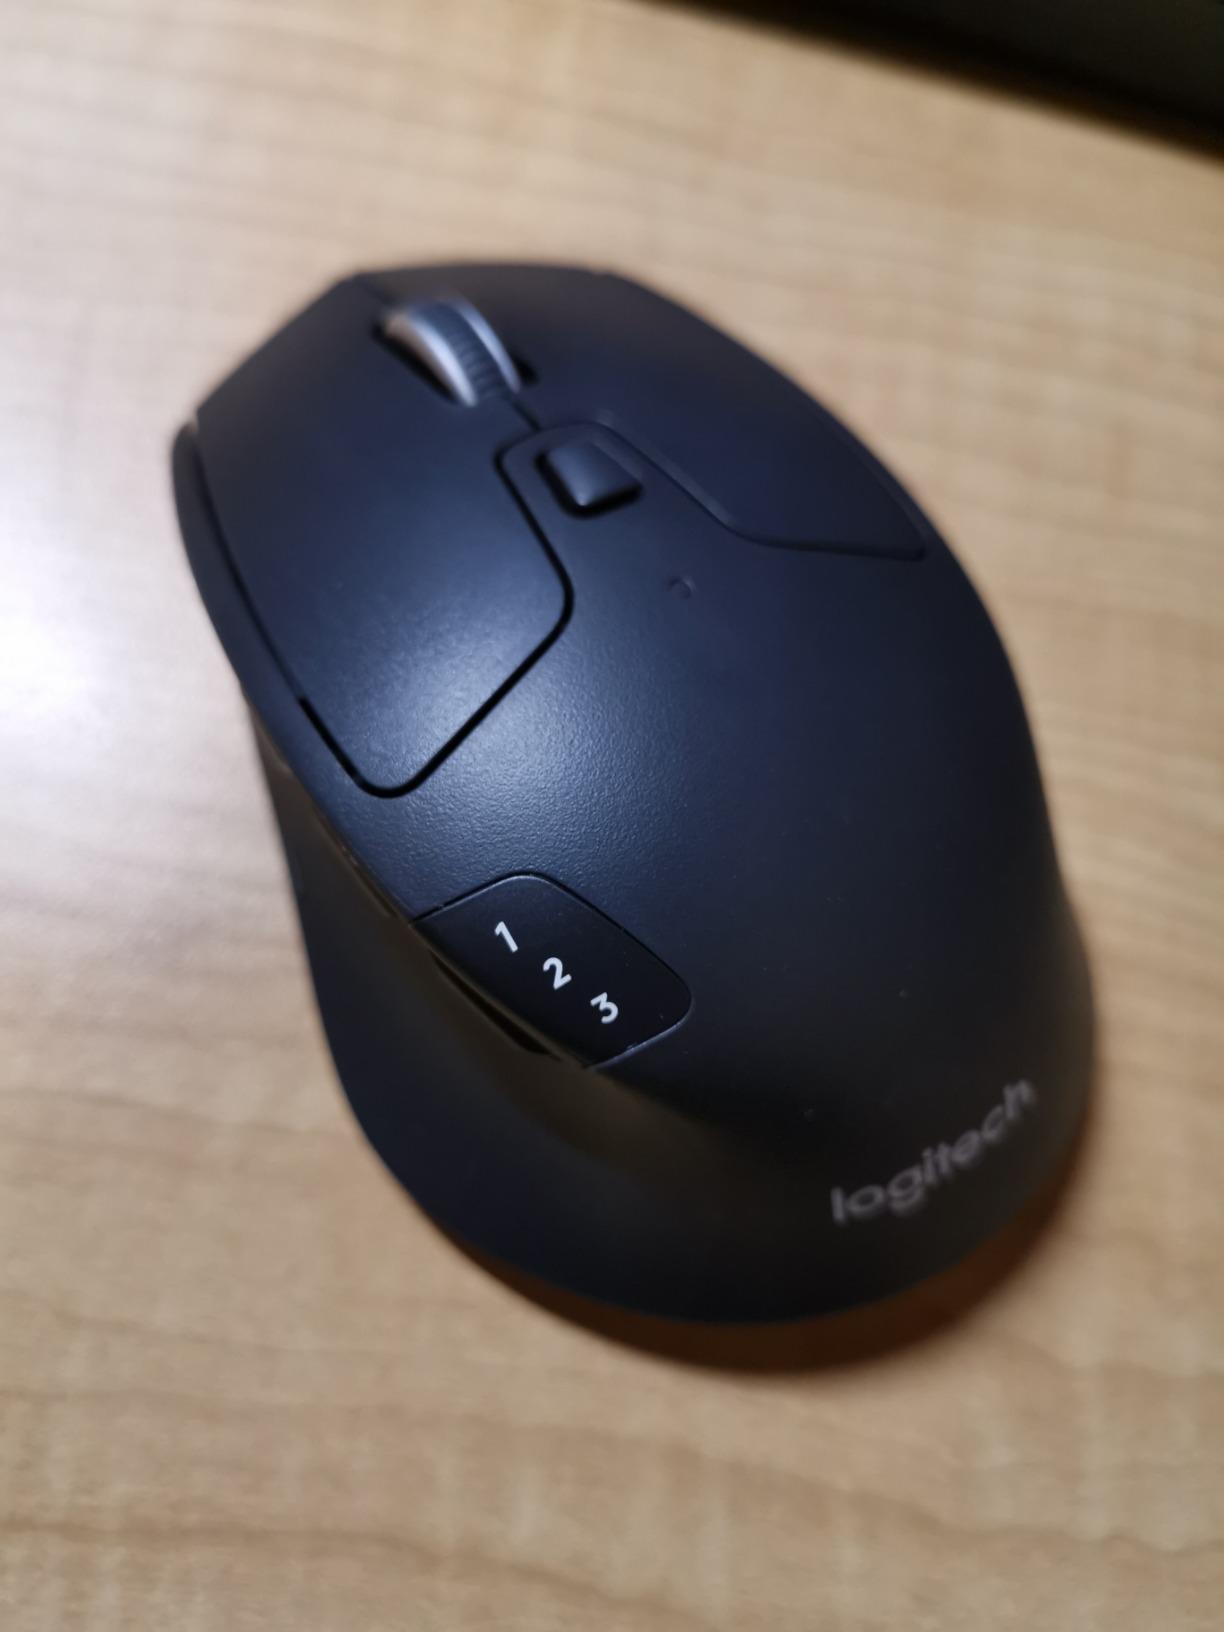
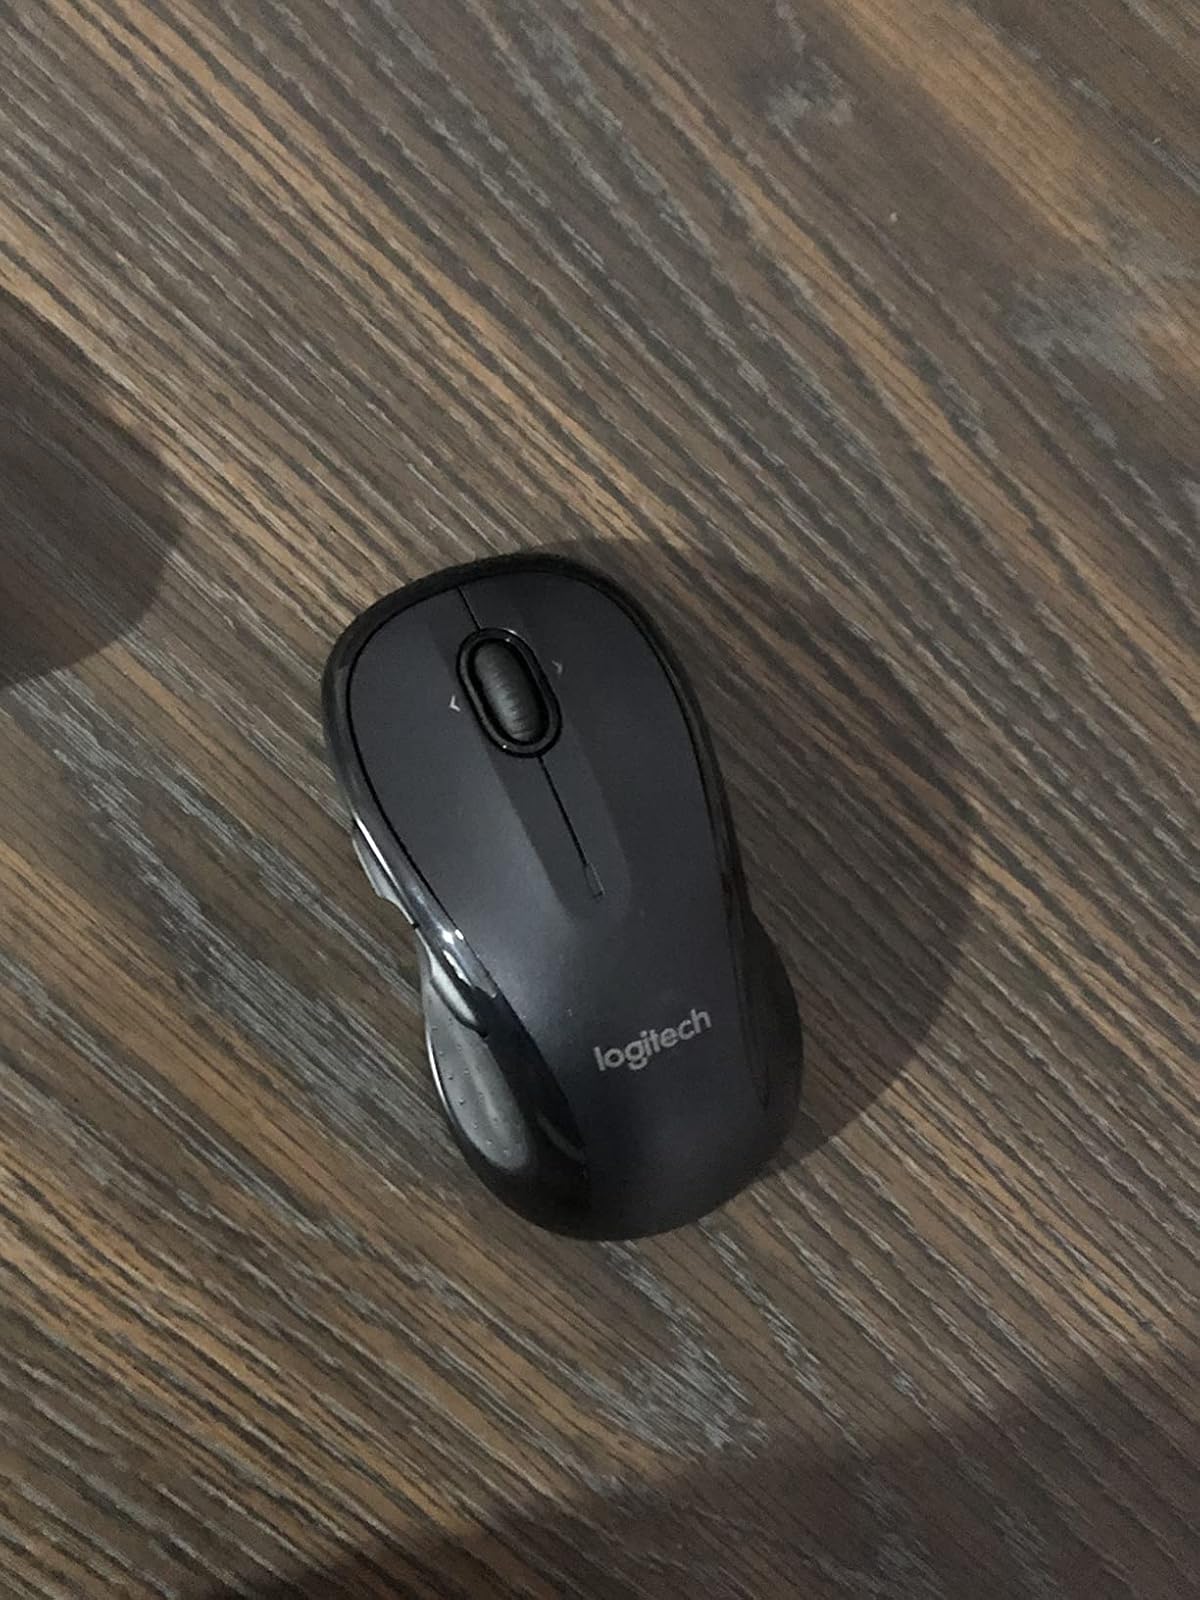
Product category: mouse
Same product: no